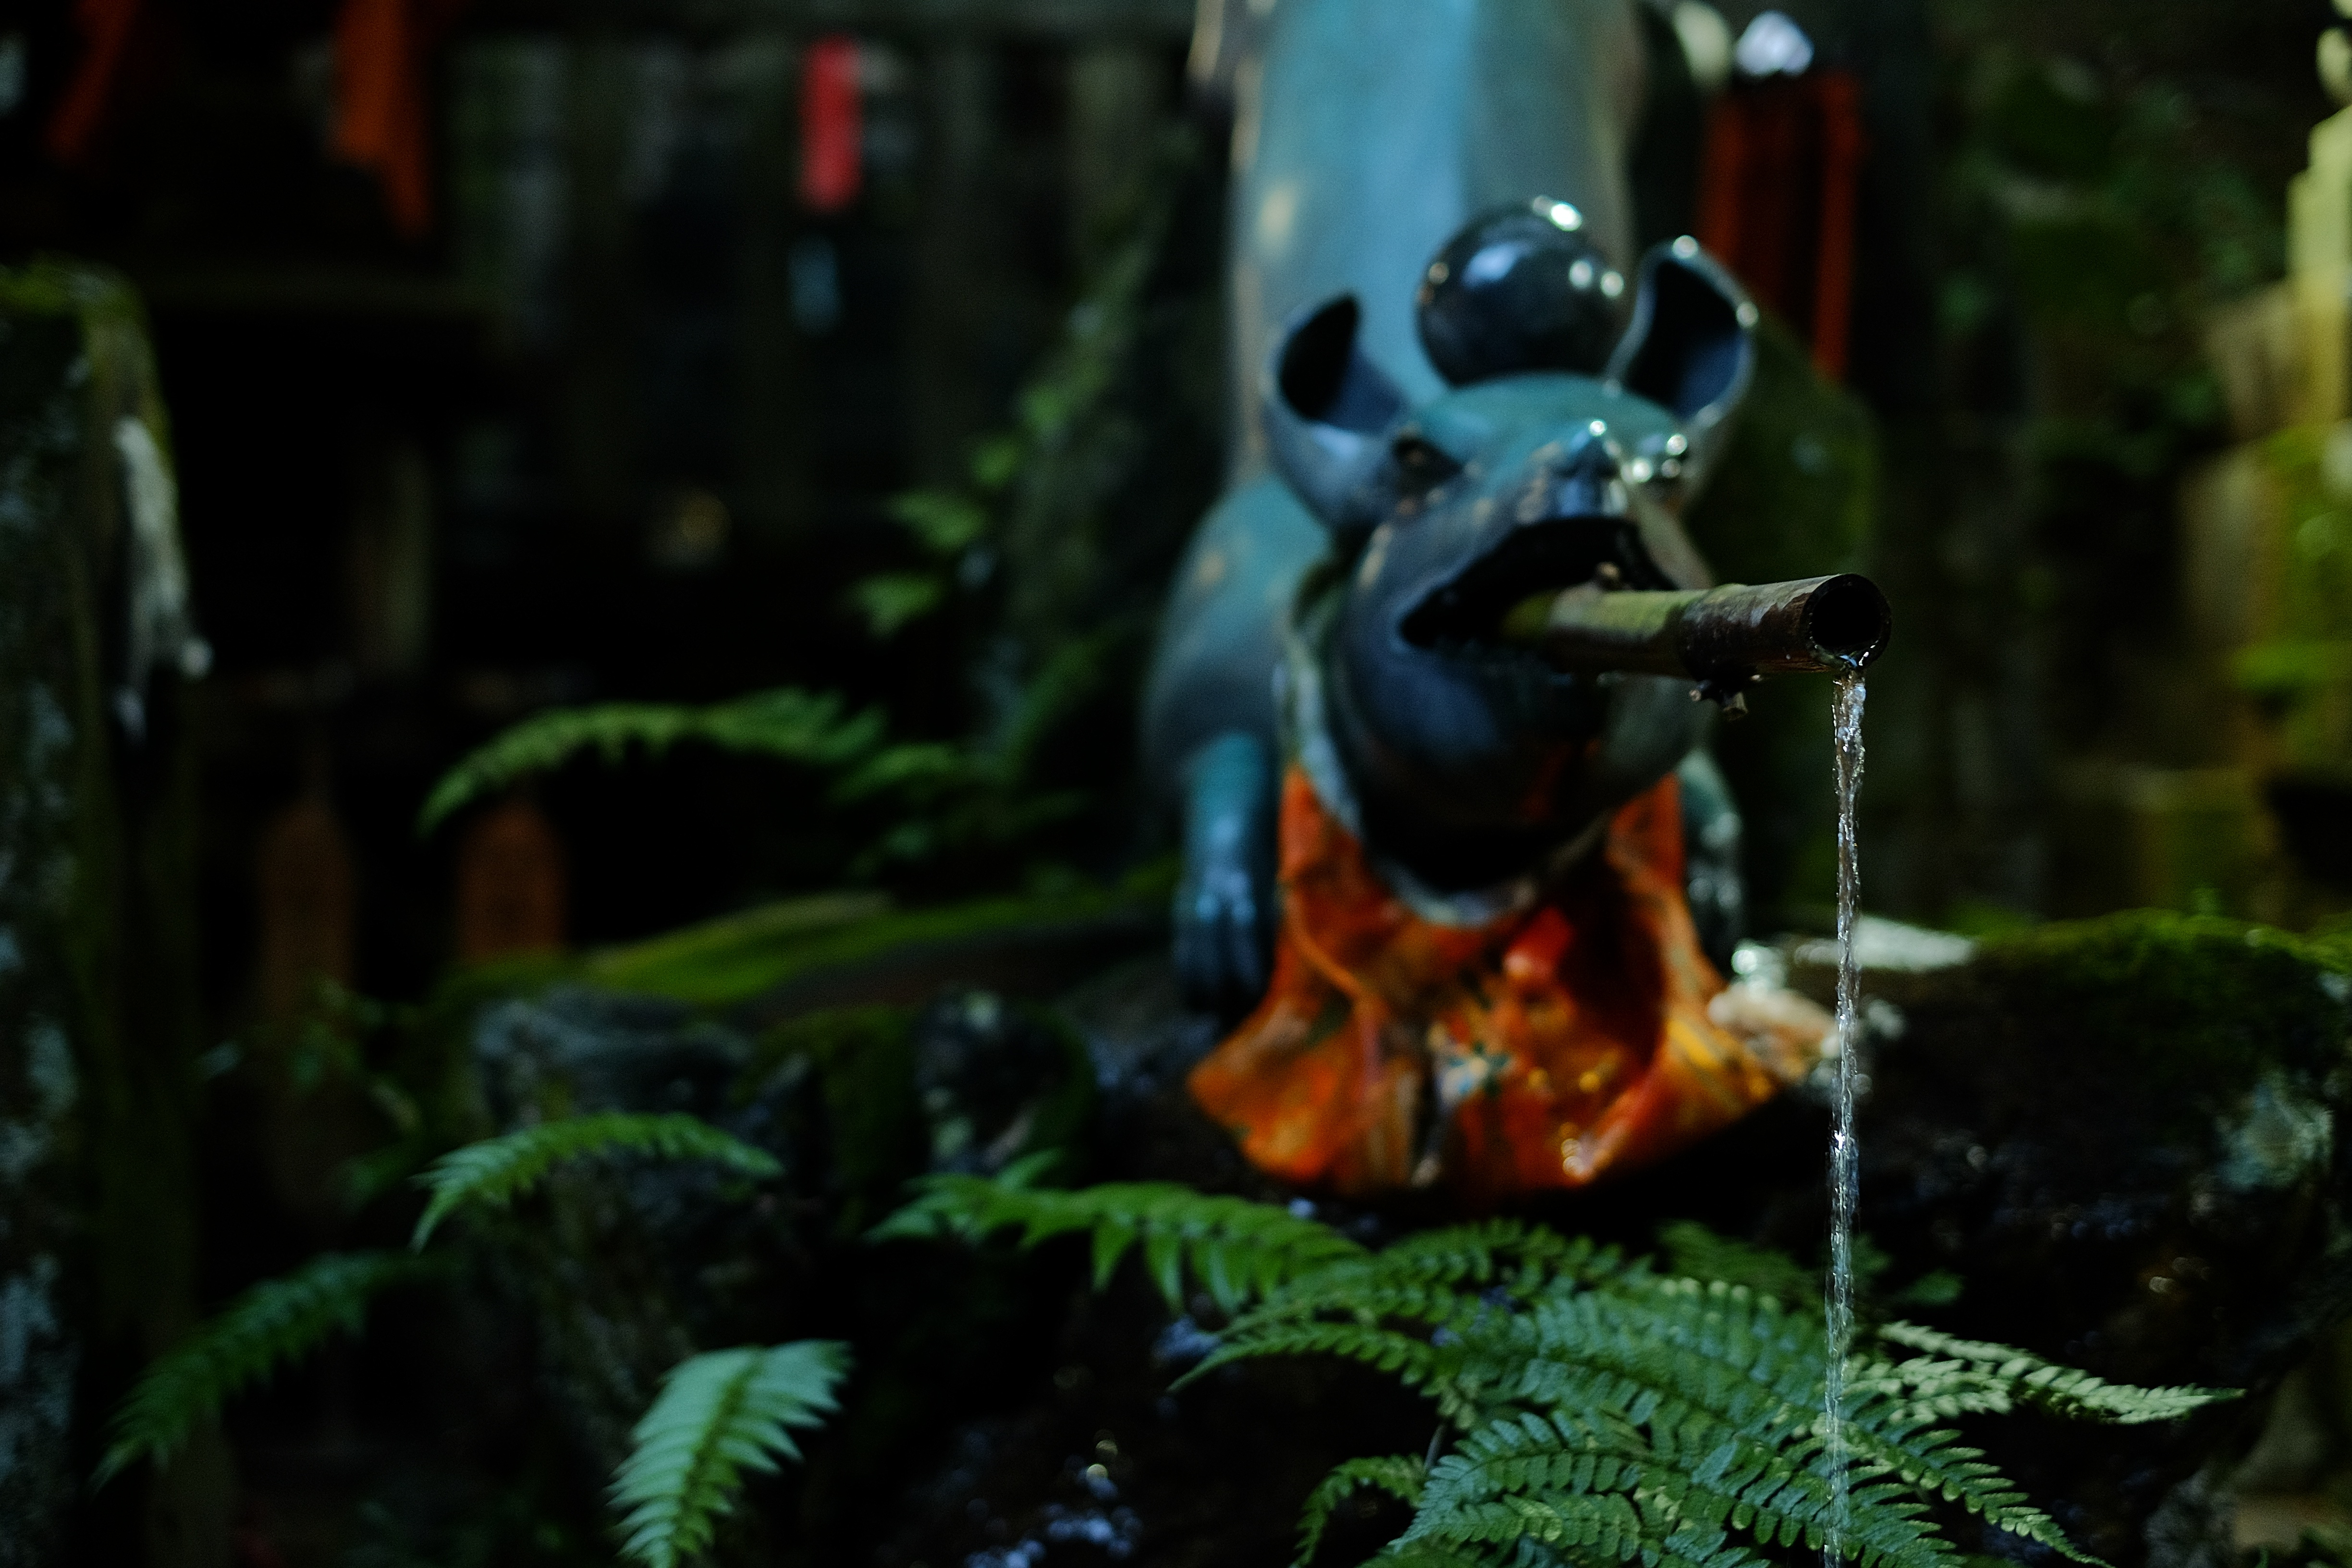
jungle, aquarium